Abbas II of Persia

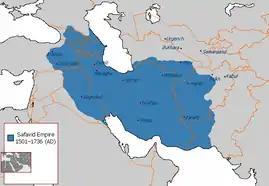
Safavid Empire at its greatest extent during the reign of Abbas I.

Abbas the Great was succeeded by his grandson, Safi. A reclusive and passive character, Safi was unable to fill the power vacuum which his grandfather had left behind. His officials undermined his authority and revolts constantly broke out across the realm. The continuing war with the Ottoman Empire, started with initial success during Abbas the Great's reign, but ended with the humiliating defeat of Iran and the Treaty of Zuhab, which returned much of Iran's conquests in Mesopotamia to the Ottomans.